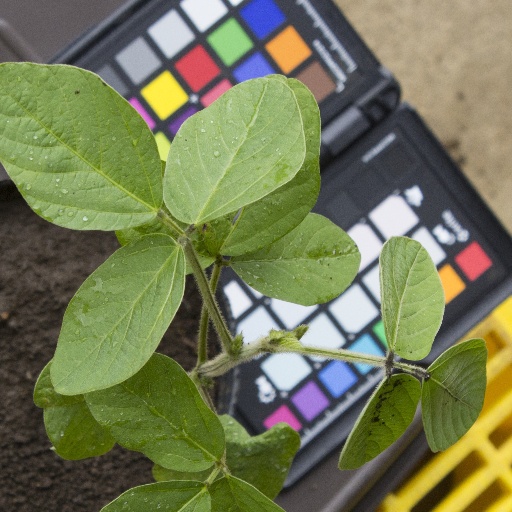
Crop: soybean